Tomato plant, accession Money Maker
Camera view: tilt-top (135 deg); turntable rotation: 150 degrees
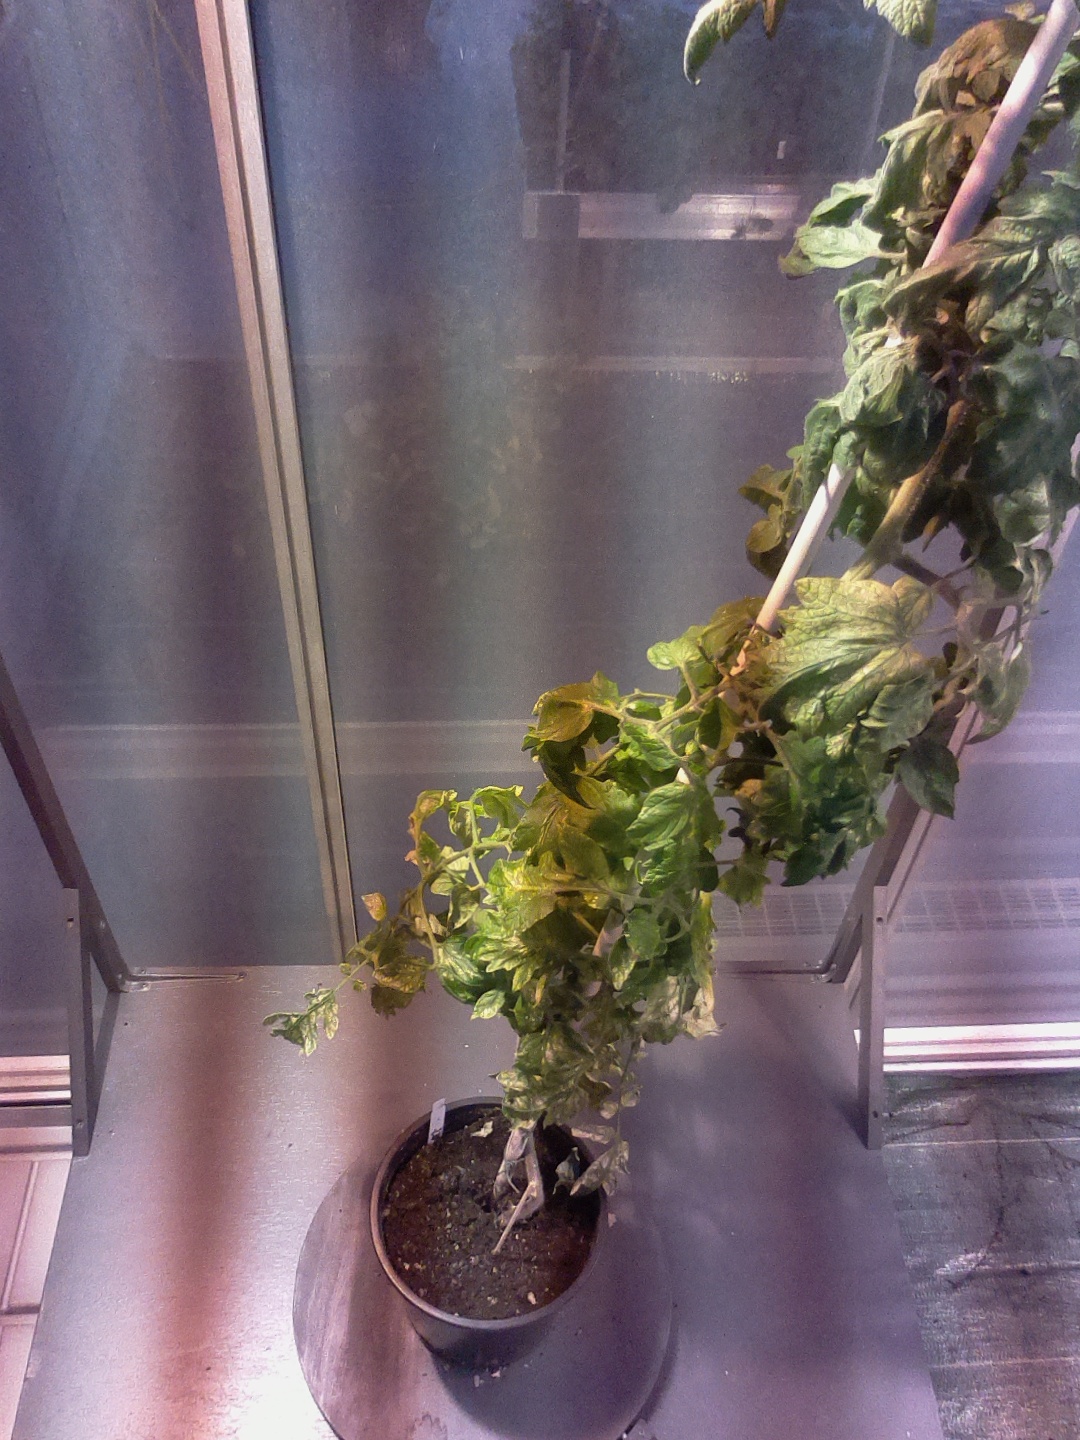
BBCH growth stage 78: 80% -90% of final fruit size